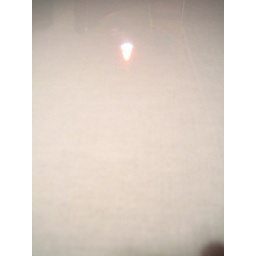
lamp in the table